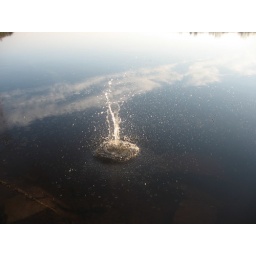
When I stood on the little beach I threw a stone in the water :P